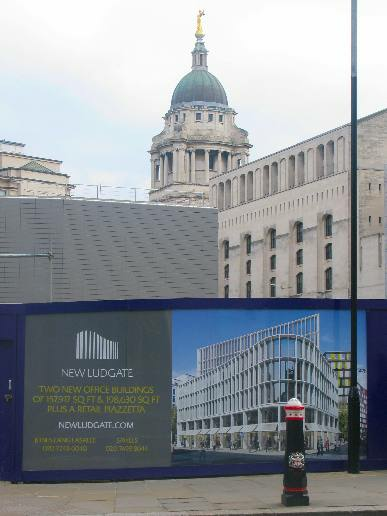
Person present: No